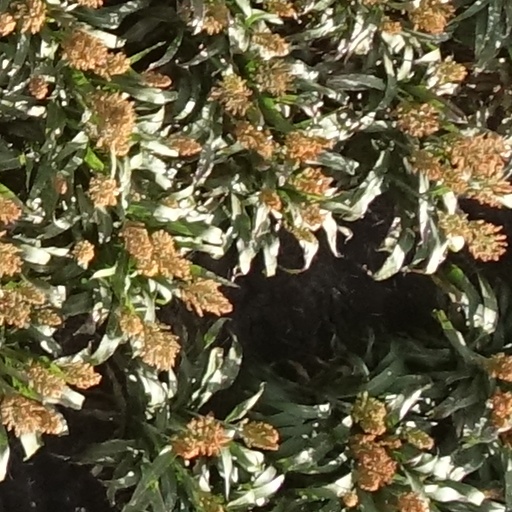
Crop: sorghum